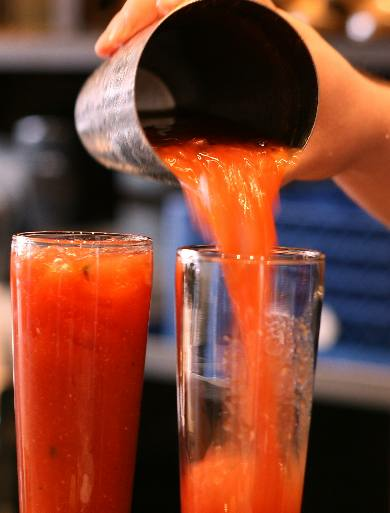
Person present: No